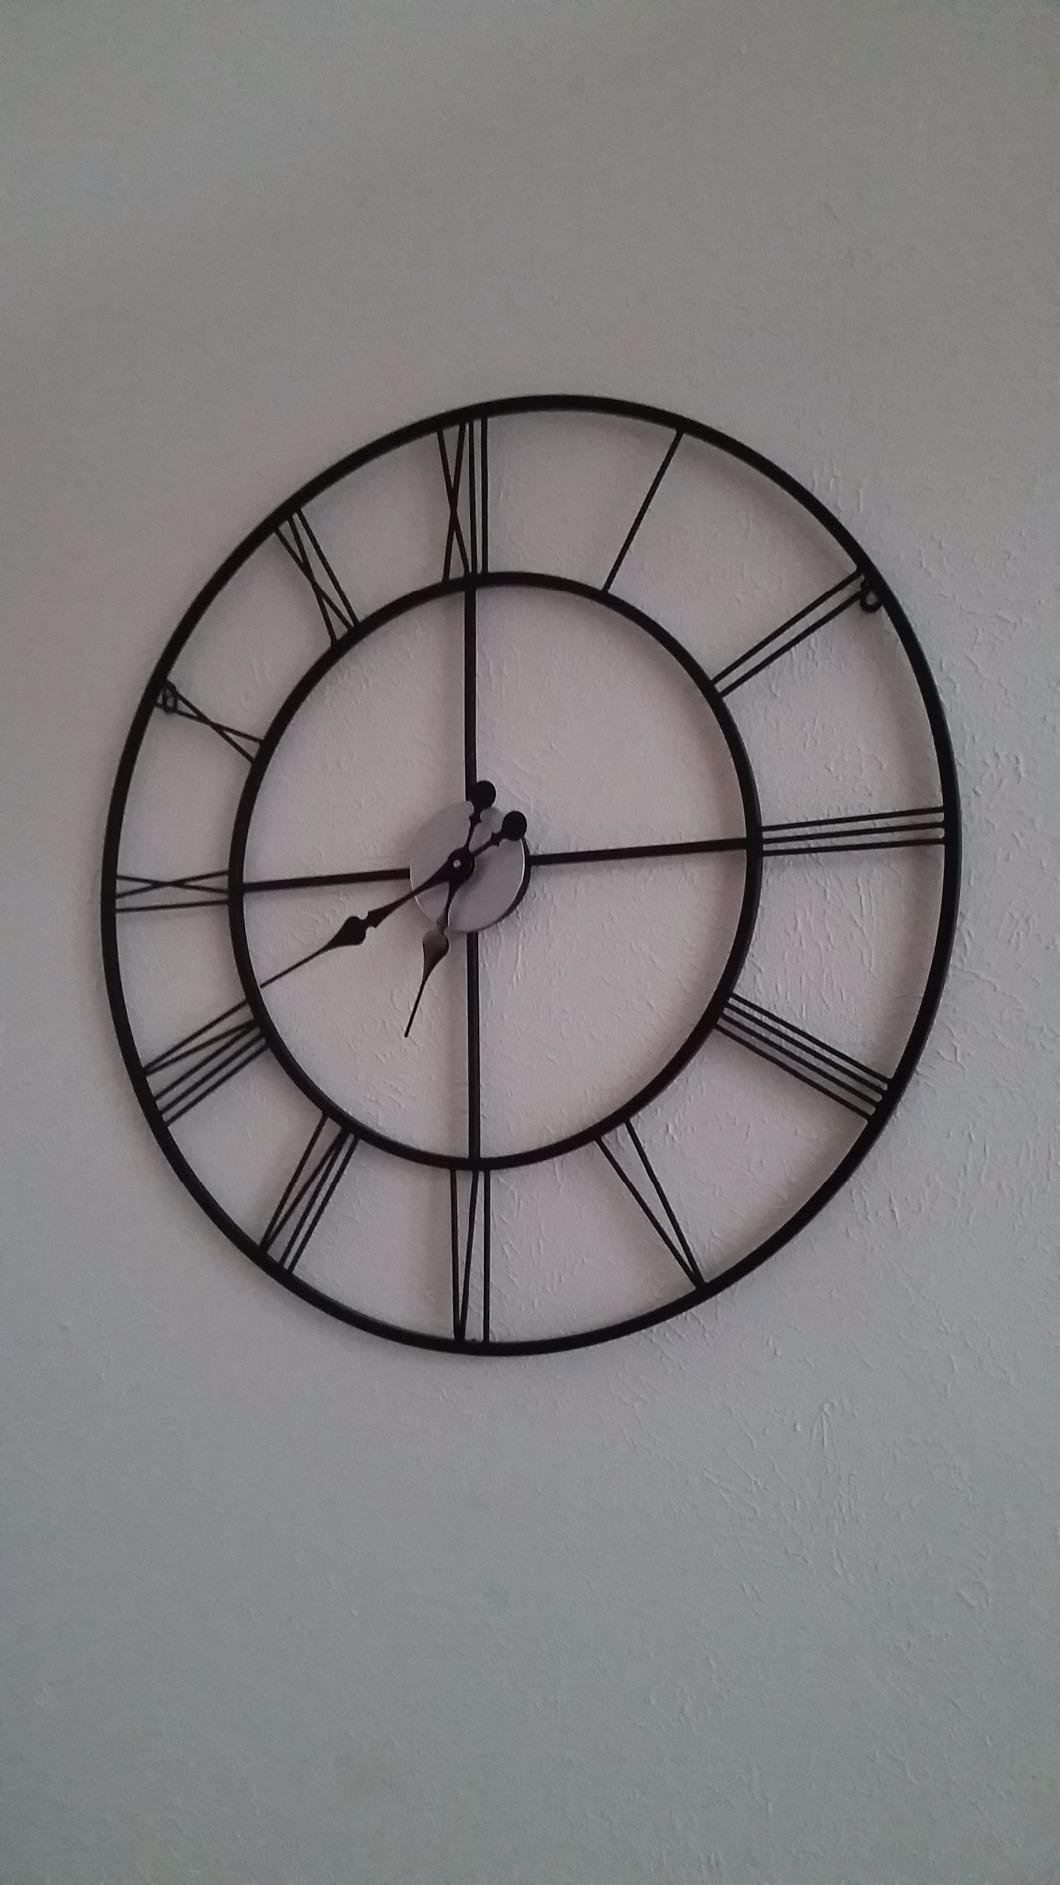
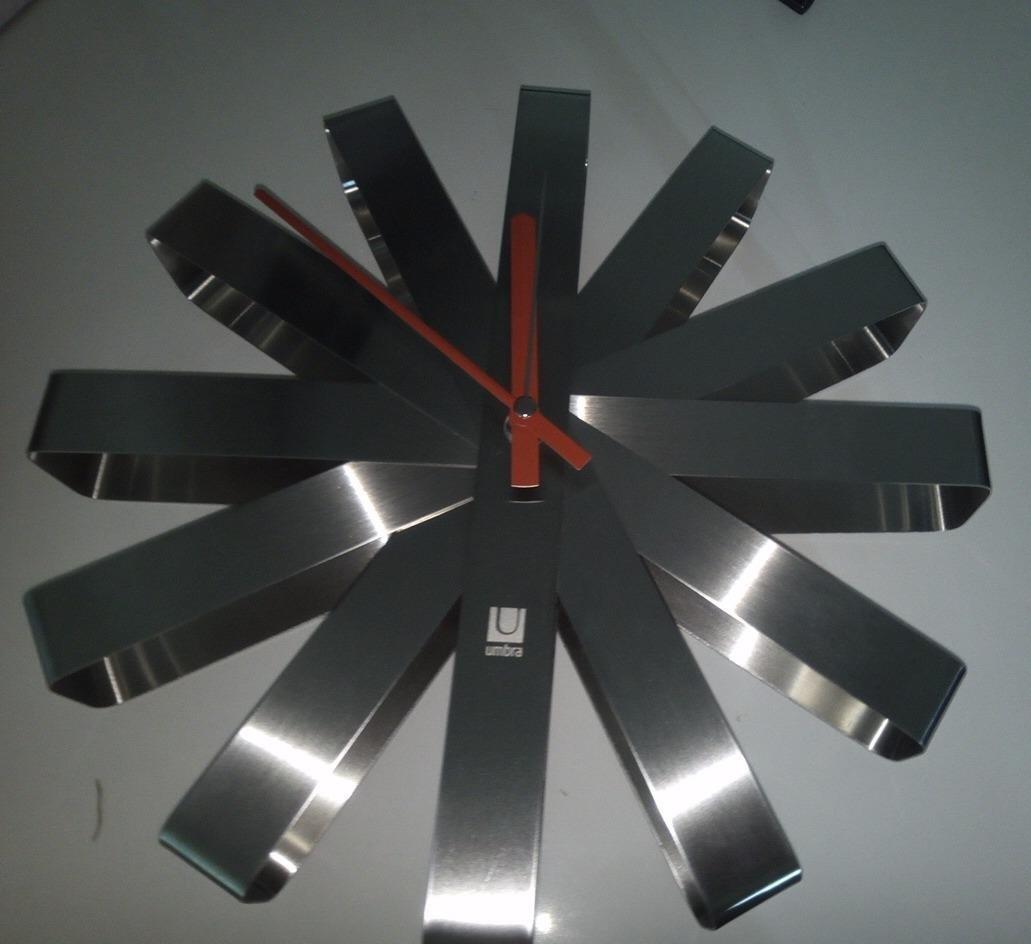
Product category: clock
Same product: no